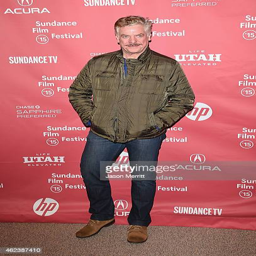
actor attends the premiere during festival